Northern Cricket Club

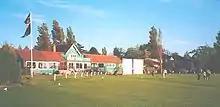

The Northern Cricket Club, located in Crosby on north Merseyside, England, was founded in 1859.